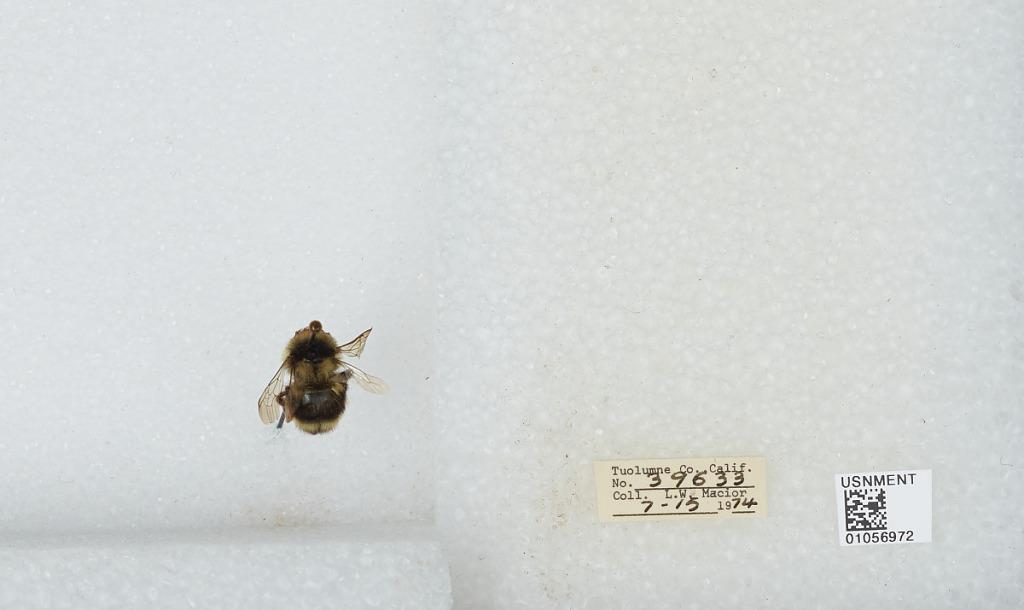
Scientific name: Bombus bifarius nearcticus
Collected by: L. Macior
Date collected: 1974-7-15
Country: United States
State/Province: California
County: Tuolumne
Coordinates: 38.02, -119.93